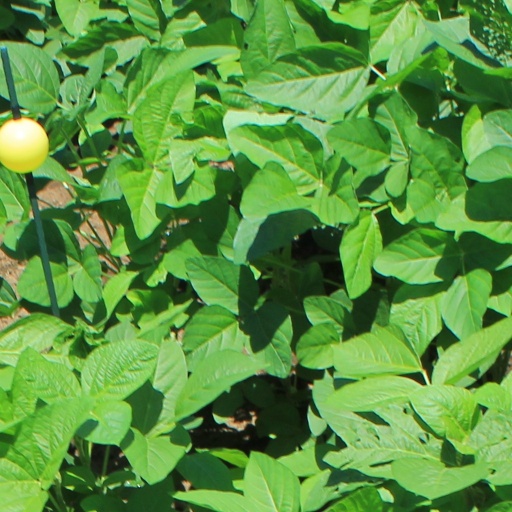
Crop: soybean